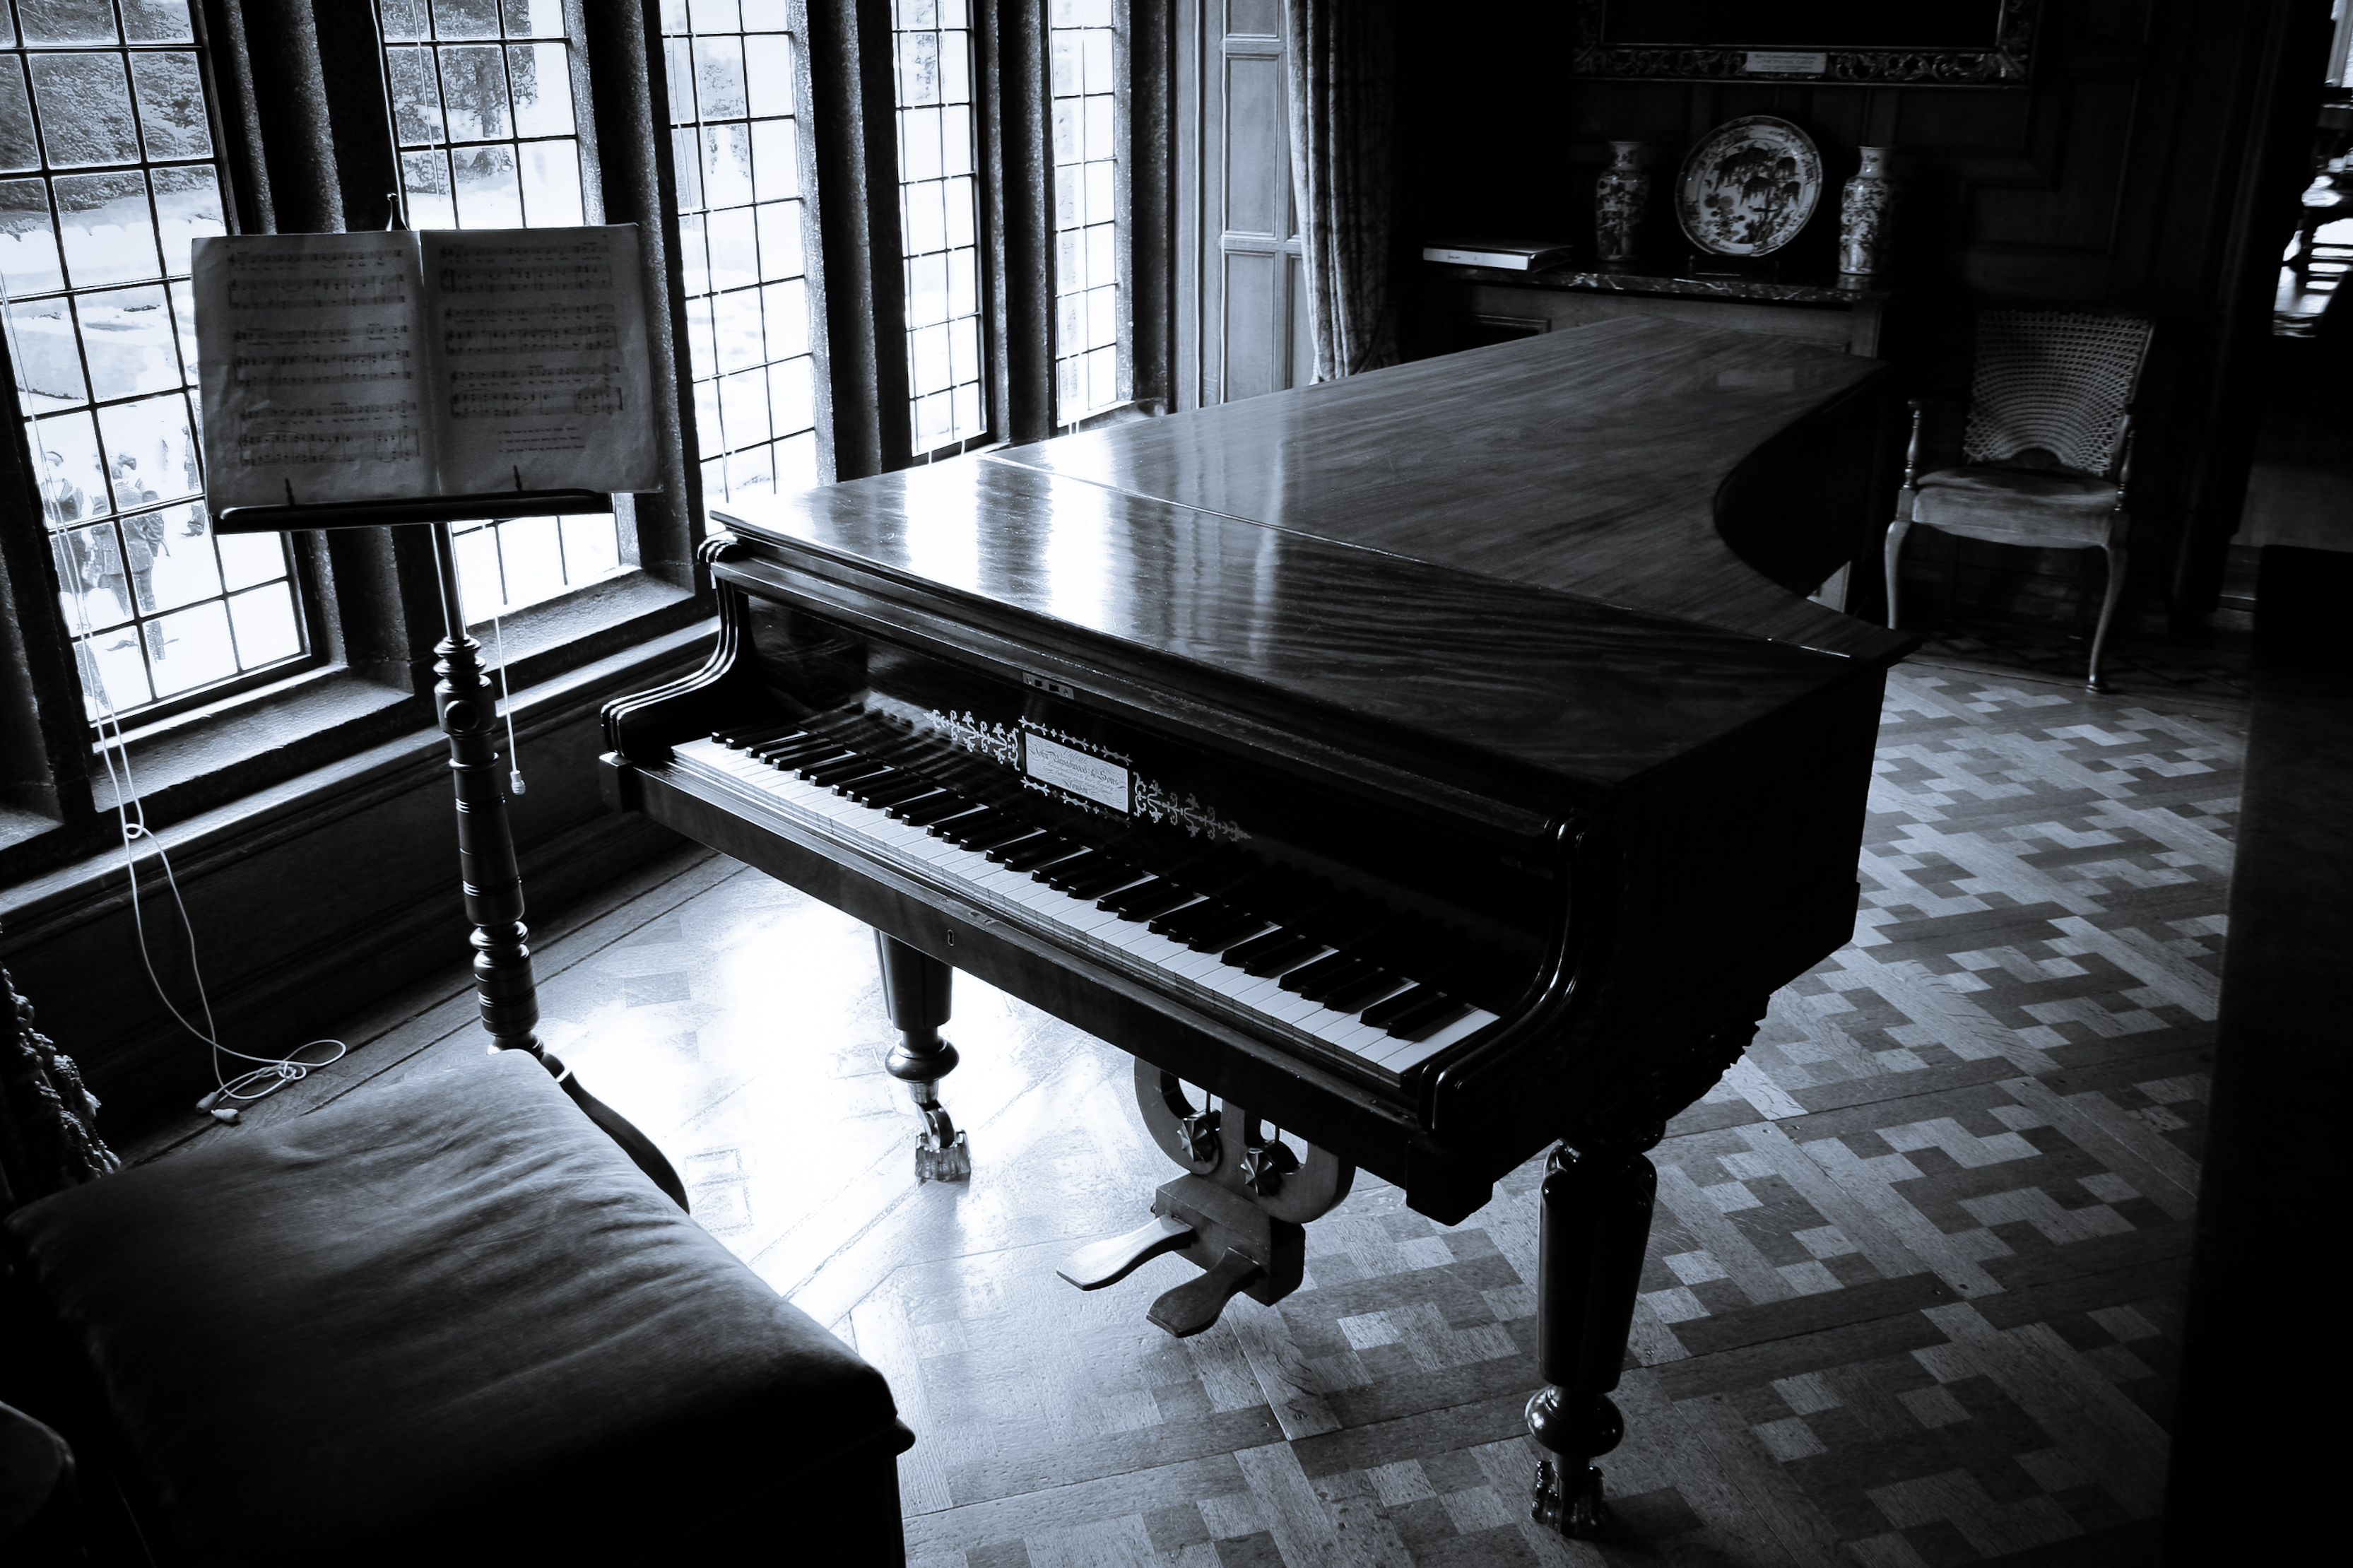
black and white, keyboard, technology, white, piano, black, monochrome, musical instrument, grand, cornwall, lanhydrock, pianist, monochrome photography, string instrument, electronic device, musical keyboard, player piano